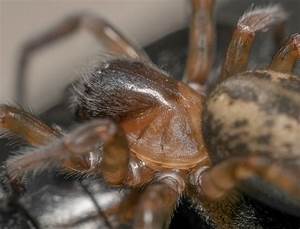
Label: spider